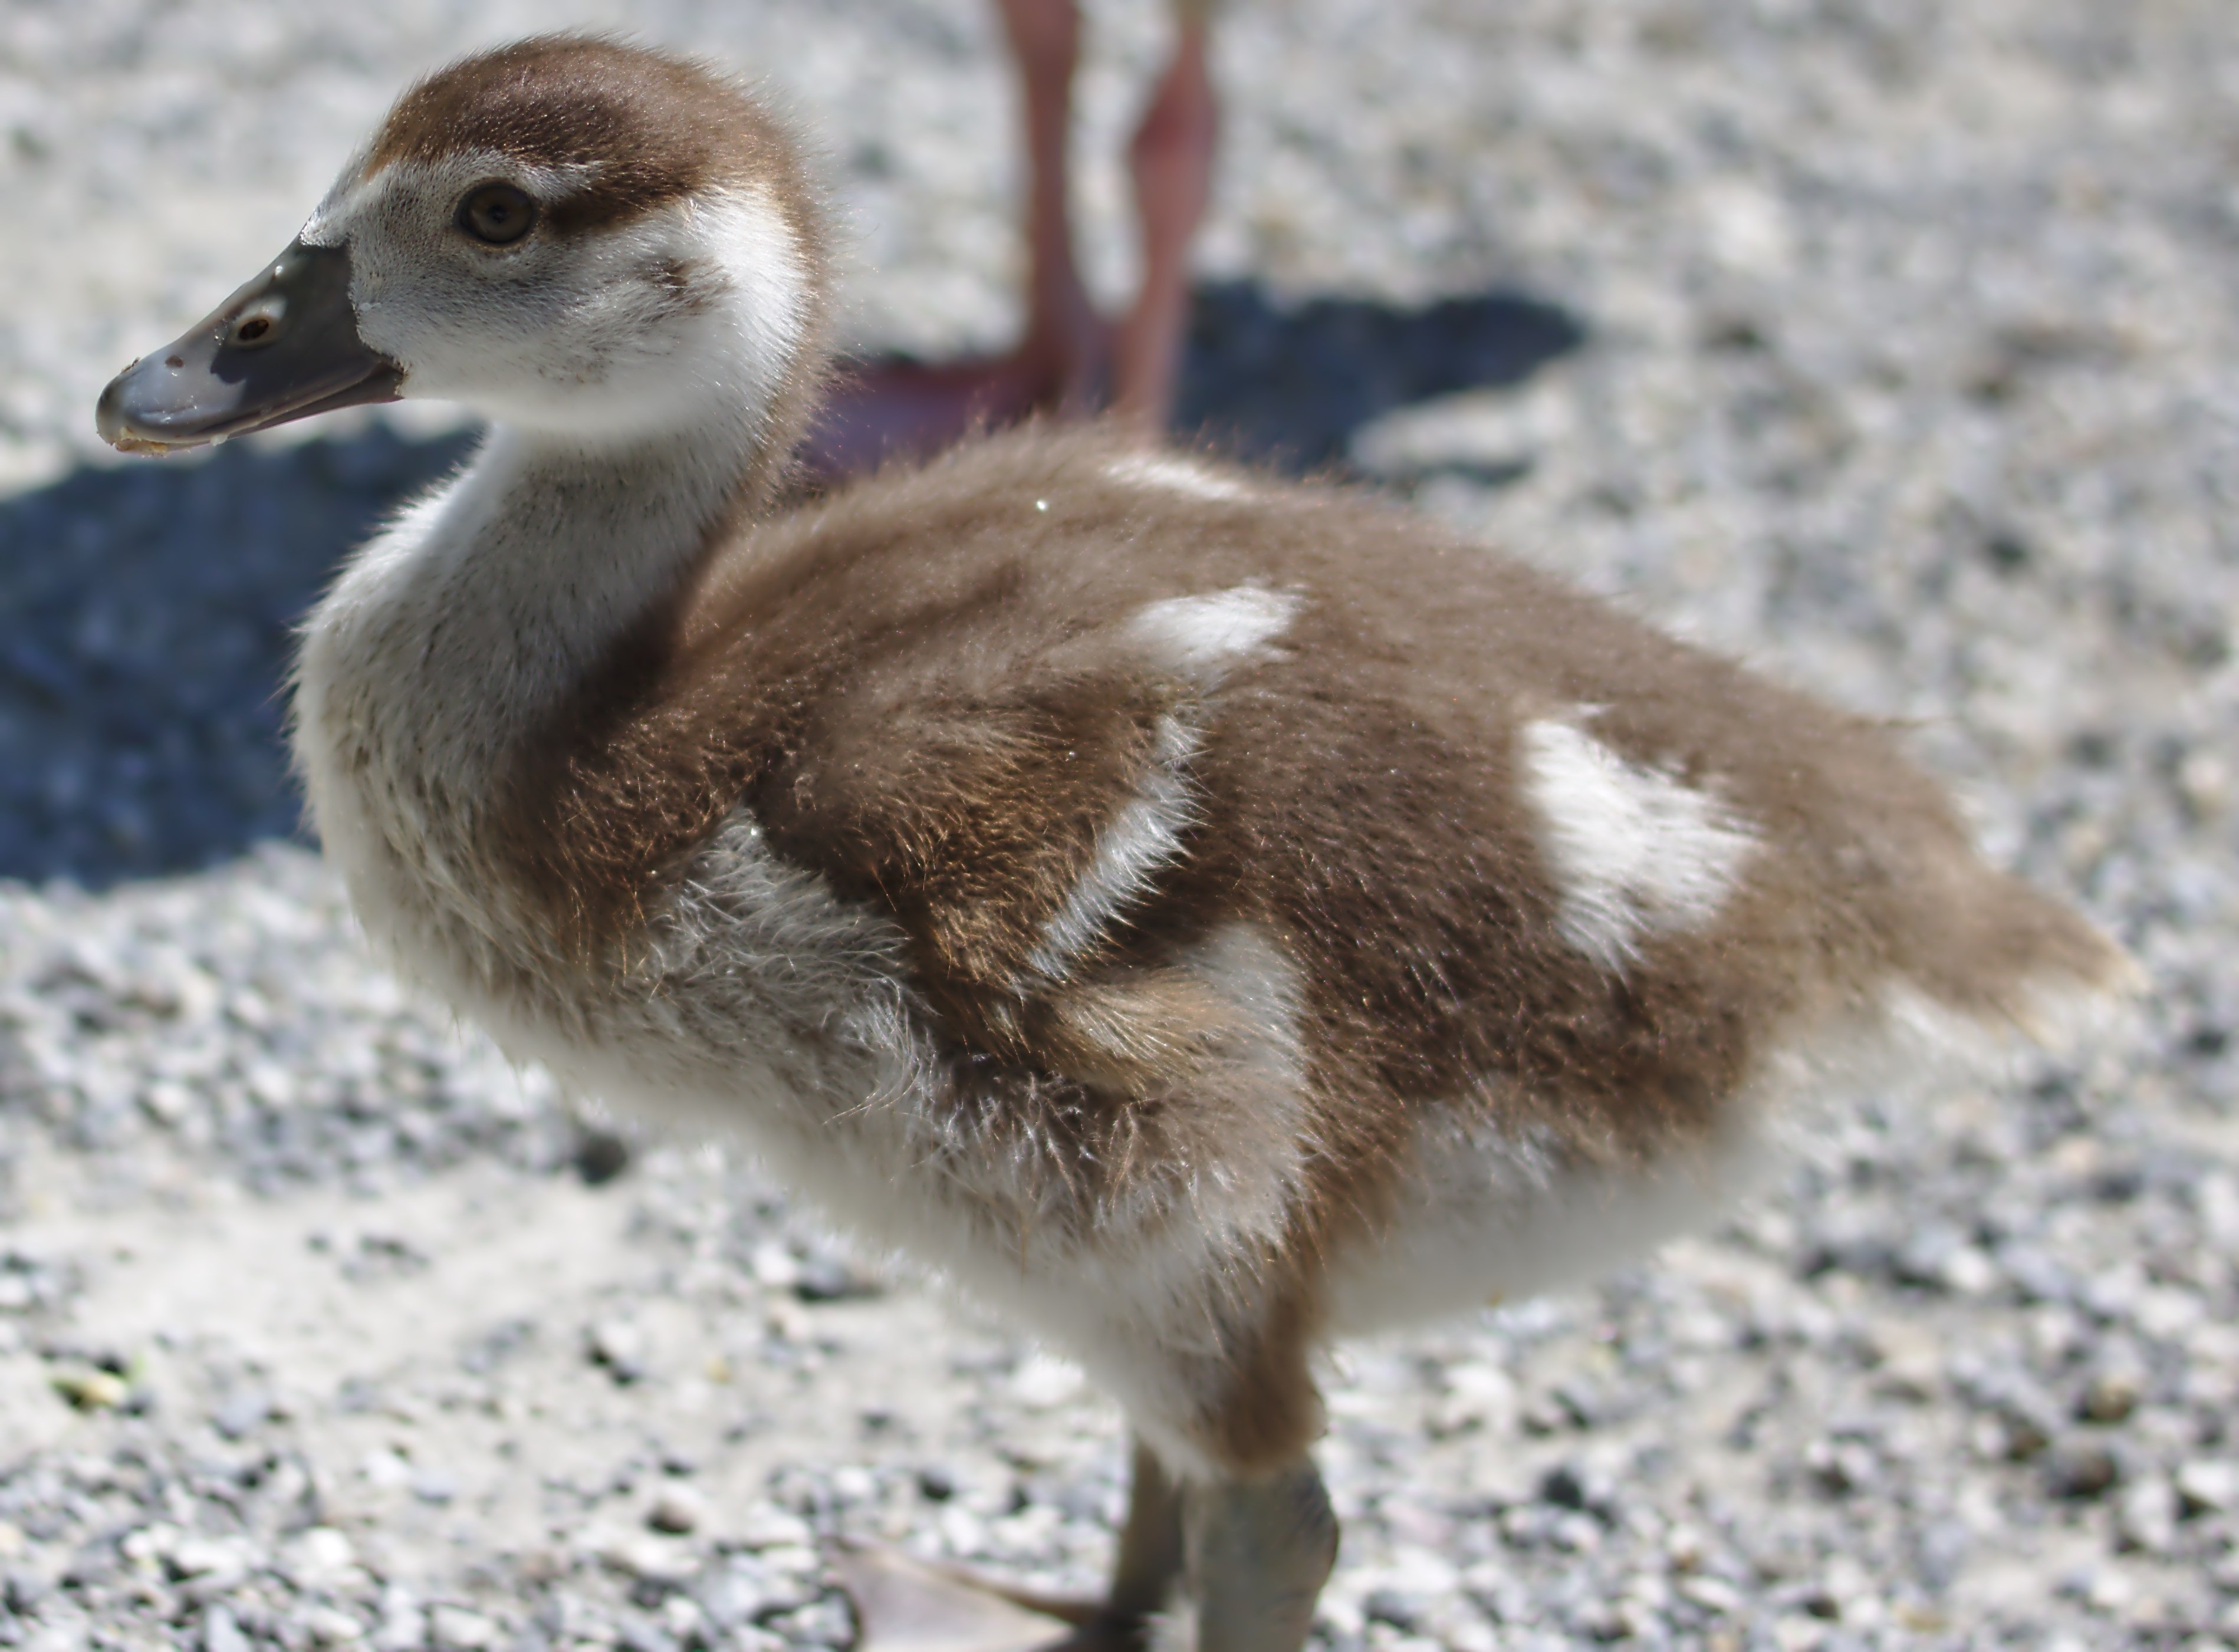
nature, bird, animal, wildlife, food, beak, macro, close, fauna, plumage, poultry, duck, head, goose, vertebrate, creature, bill, waterfowl, chicks, water bird, animal world, wildlife photography, closeups, magpie, greylag goose, schwimmvogel, young bird, goslings, ducks geese and swans